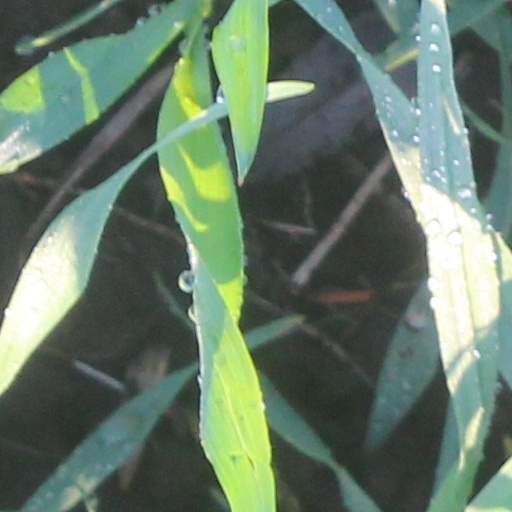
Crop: wheat